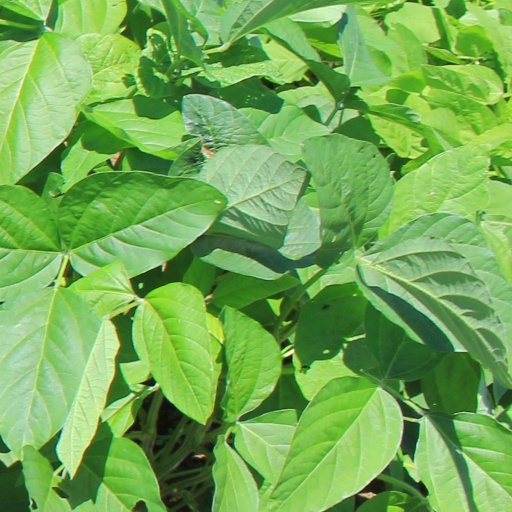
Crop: soybean